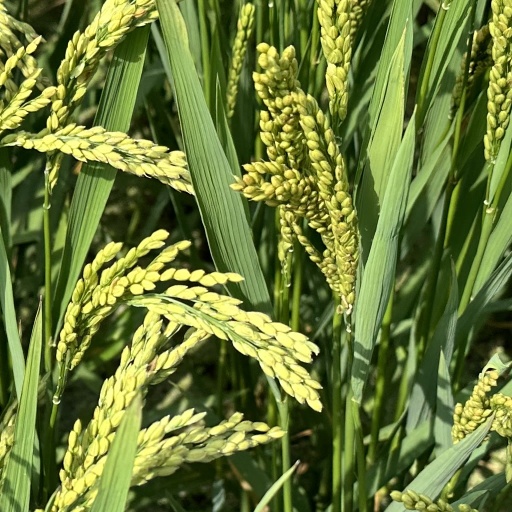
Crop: rice